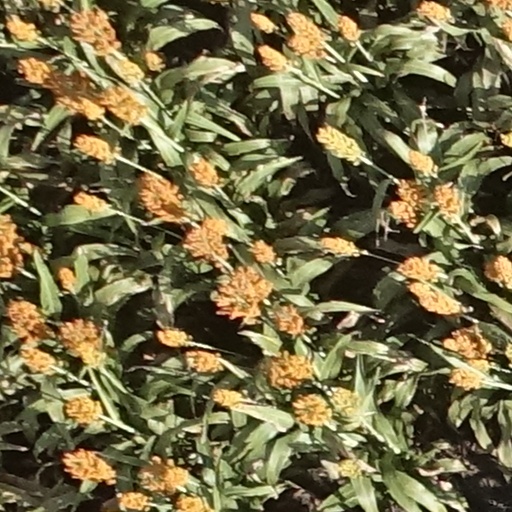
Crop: sorghum